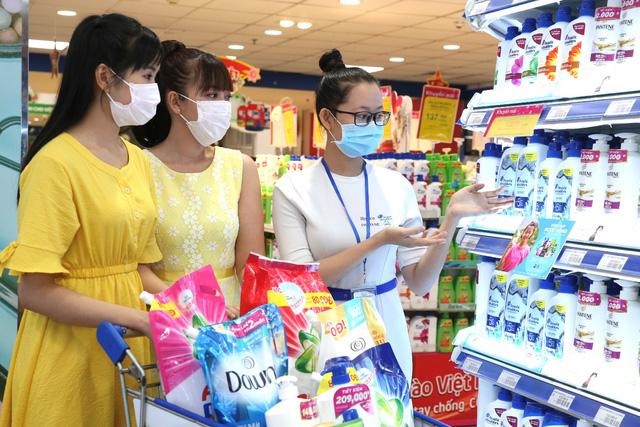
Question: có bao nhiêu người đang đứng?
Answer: có ba người